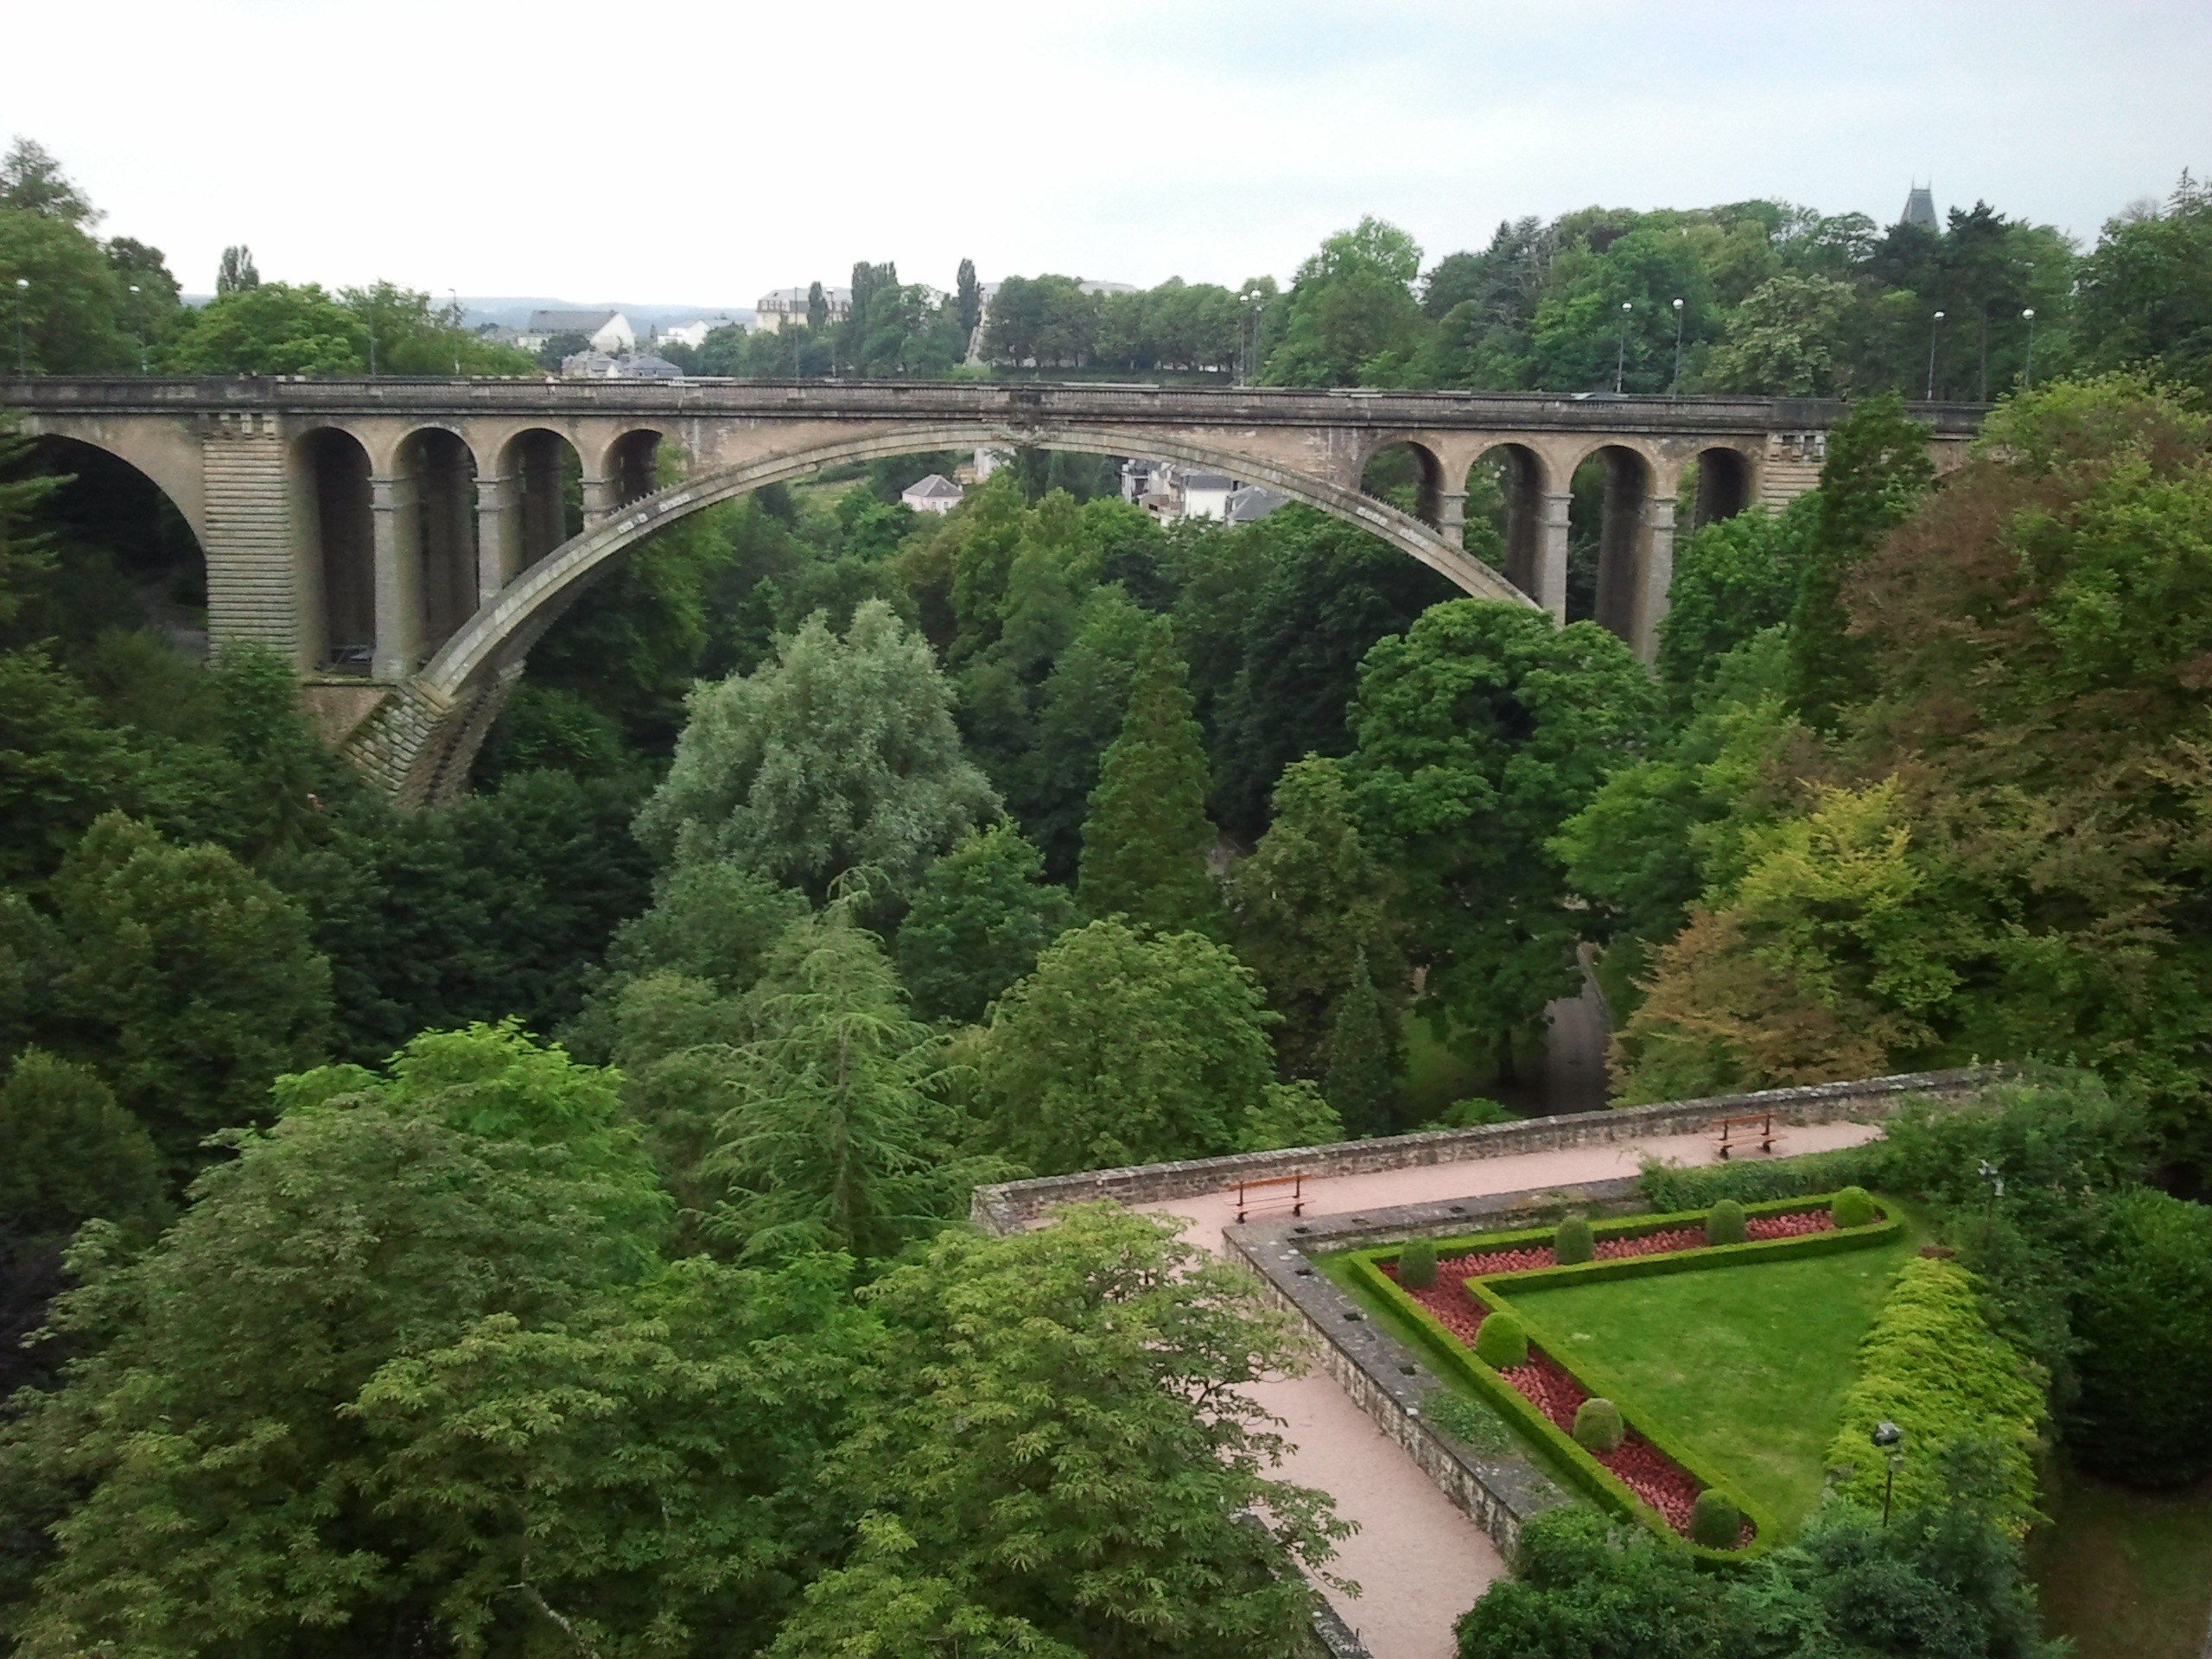
landscape, track, bridge, highway, river, overpass, transport, waterway, public transport, infrastructure, viaduct, luxembourg, aqueduct, arch bridge, devil's bridge, skyway, rolling stock, nonbuilding structure, girder bridge